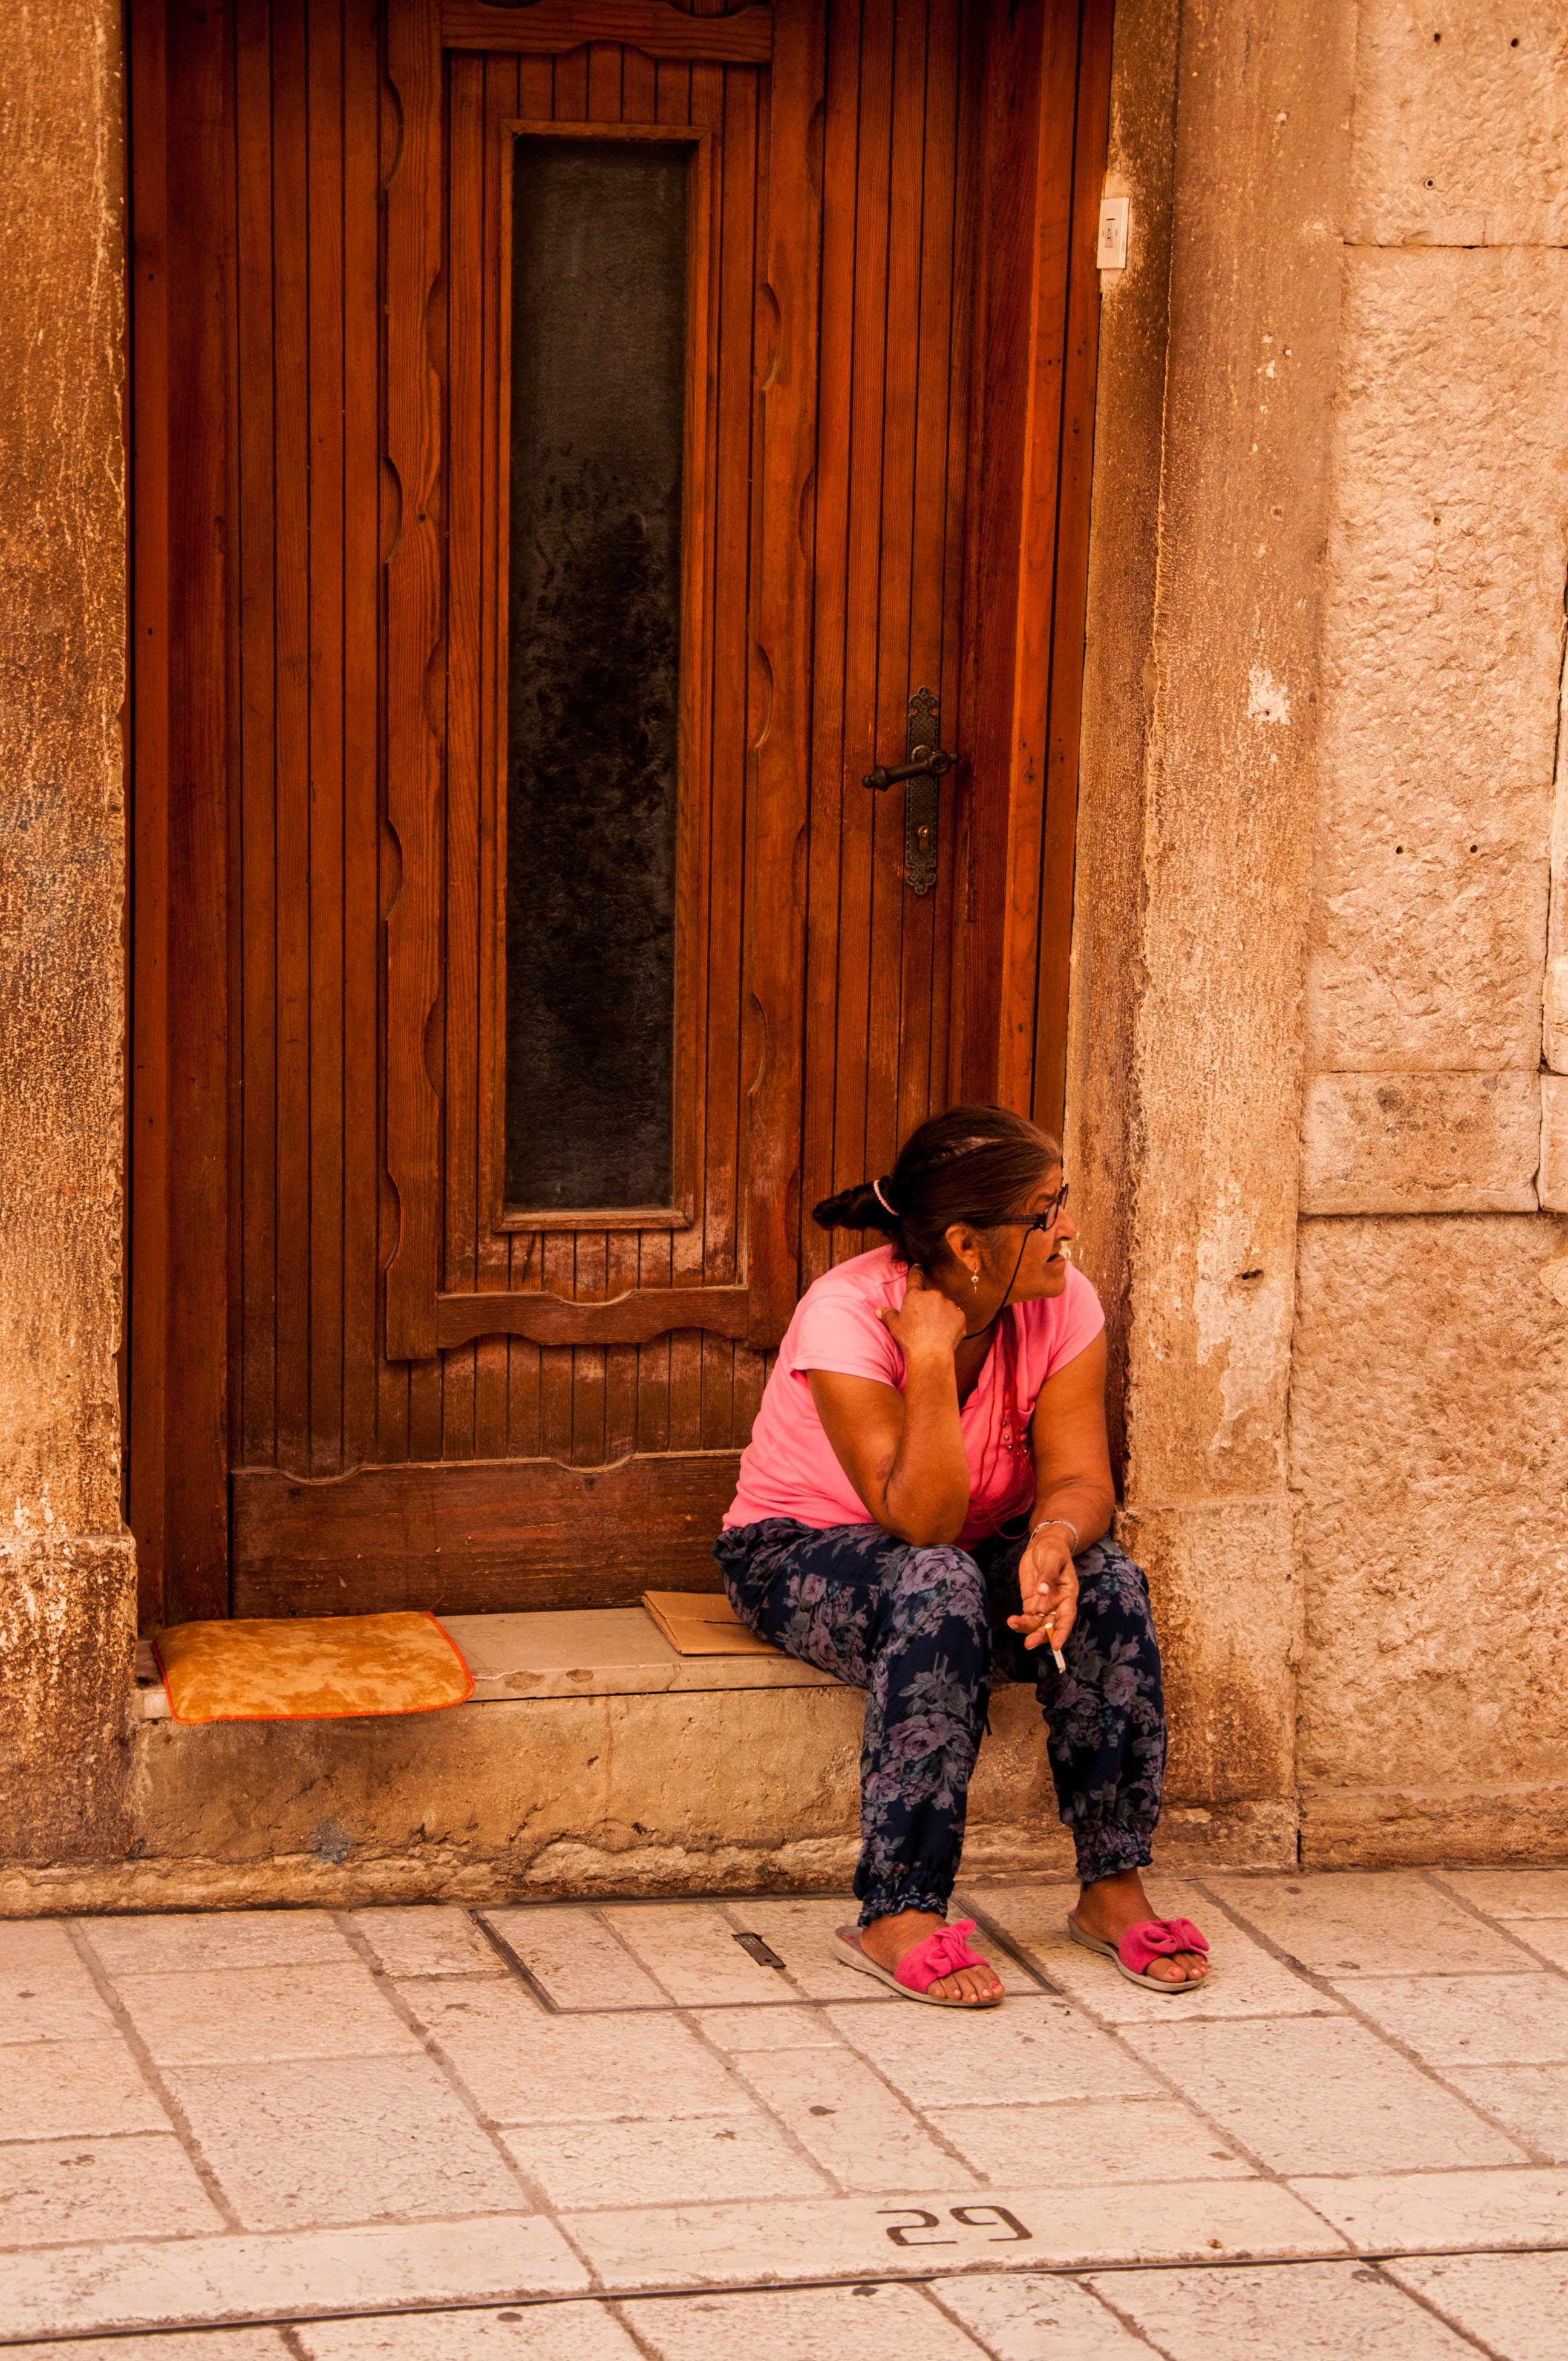
person, people, woman, photography, solitude, waiting, sadness, portrait, red, color, sitting, dress, temple, photograph, beauty, photo shoot, portrait photography, human positions